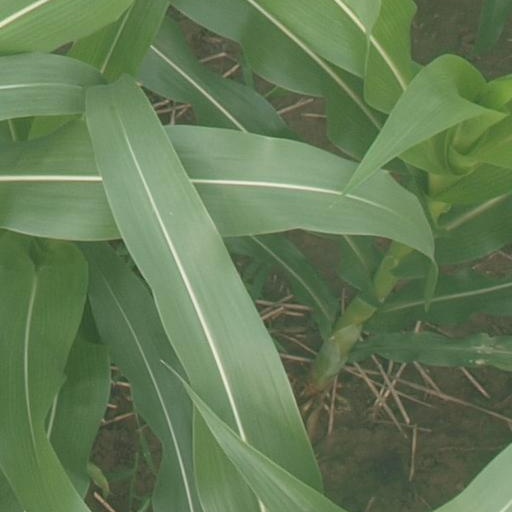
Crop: maize; corn